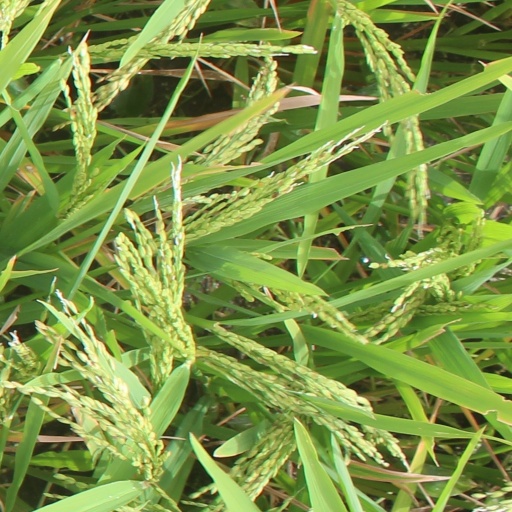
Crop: rice